Babbitt (novel)

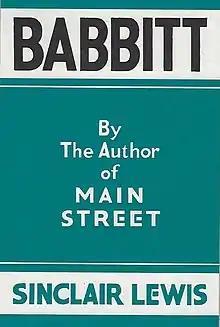
First edition cover

Babbitt (1922), by Sinclair Lewis, is a satirical novel about American culture and society that critiques the vacuity of middle class life and the social pressure toward conformity. The controversy provoked by "Babbitt" was influential in the decision to award the Nobel Prize in Literature to Lewis in 1930. The novel has been filmed twice, once as a silent in 1924 and remade as a talkie in 1934.